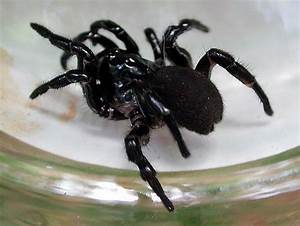
Label: ragno